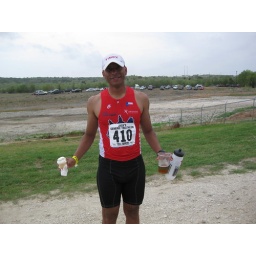
Ice cream in one hand and beer and finish line water bottle in the other.